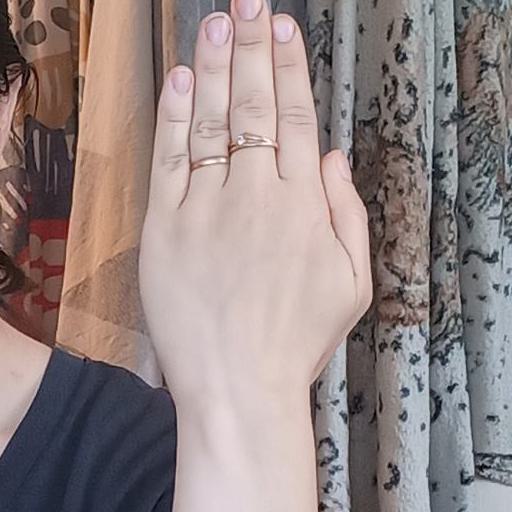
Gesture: stop_inverted